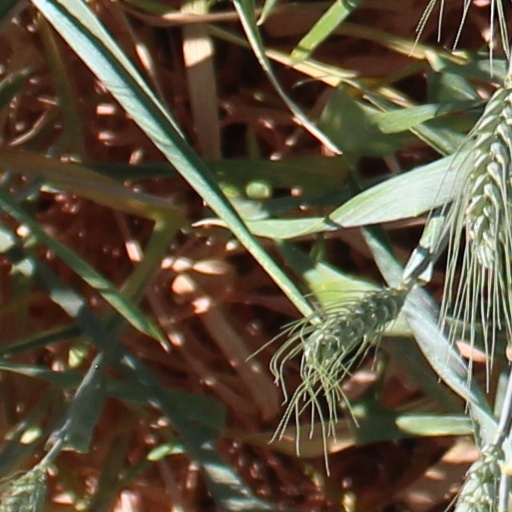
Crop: wheat